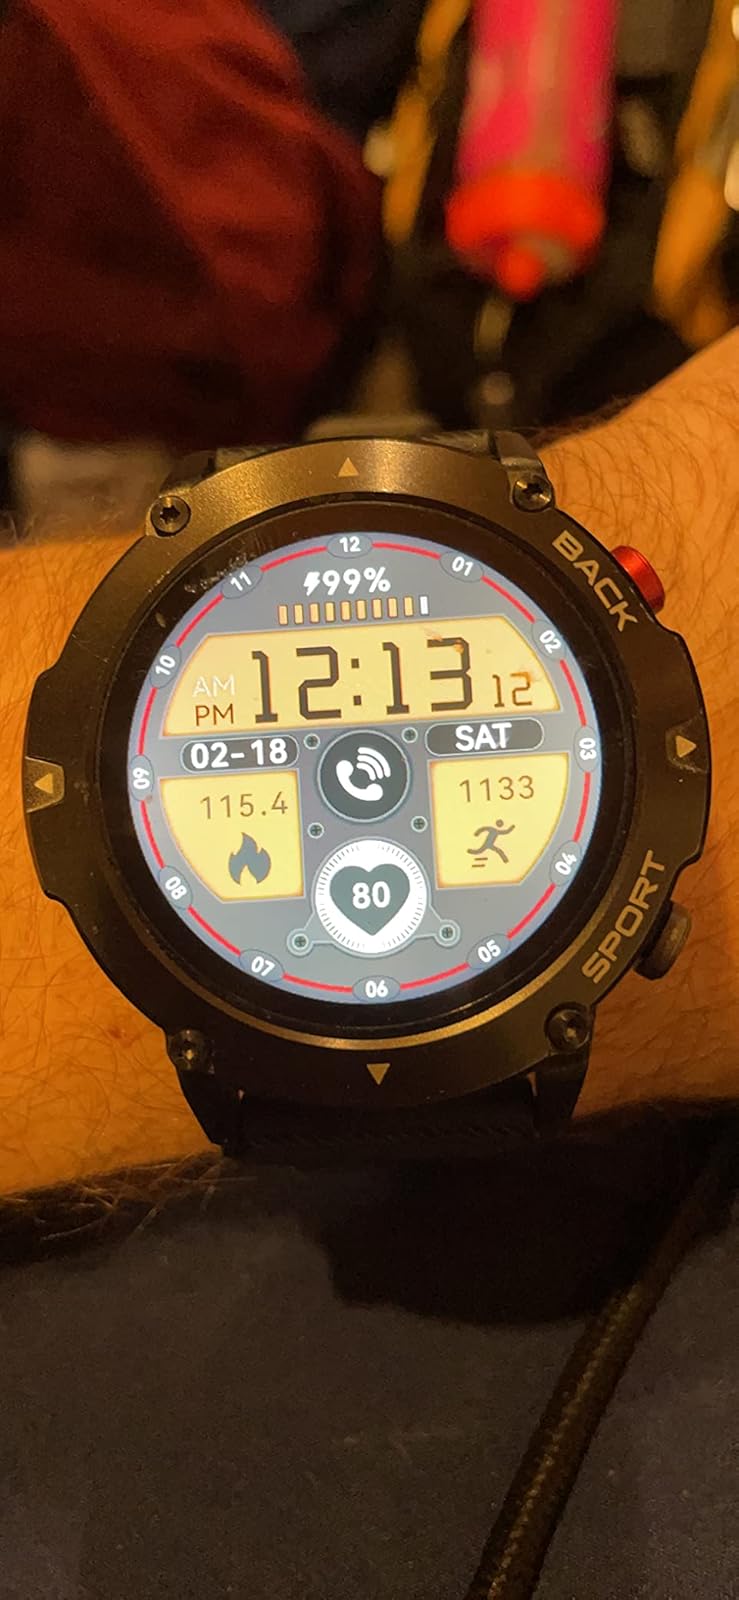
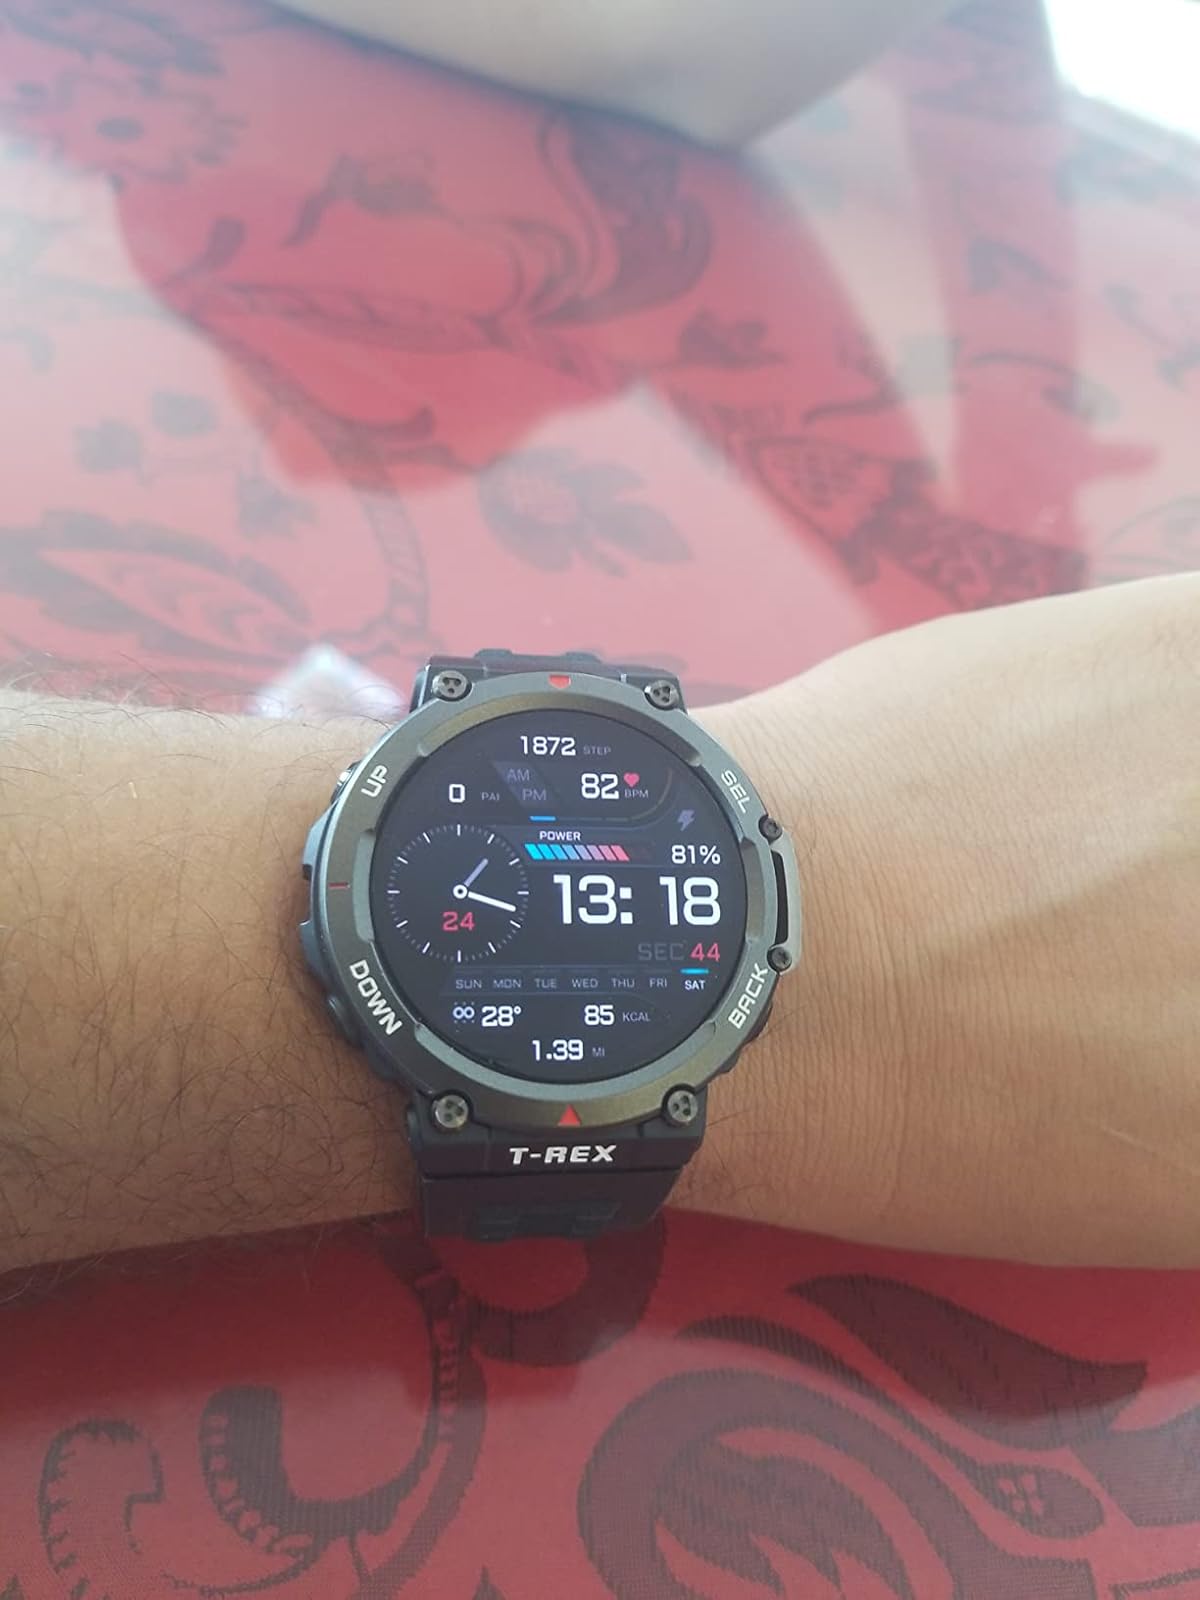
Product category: smartwatch
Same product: no